VMM-774

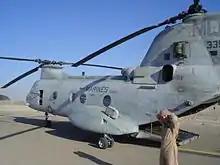
HMM-774 Phrog on the flightline at Al Asad, Iraq in January 2006

Marine Medium Helicopter 774 was activated 5 September 1958, at Naval Air Station New York as Marine Transport Helicopter Squadron 774 (HMR-774). The squadron operated the SH-34G/J Sea Bat helicopter. In April 1962 the squadron was redesignated Marine Medium Helicopter Squadron 774, but was deactivated on 30 September 1962.